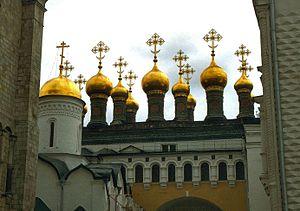
Le kremlin de Moscou, souvent appelé simplement le Kremlin, est une forteresse située au cœur de Moscou, capitale de la Russie.